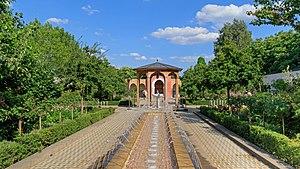
Les Jardins du monde à Berlin-Marzahn constituent un espace vert à l'est de la ville de Berlin.